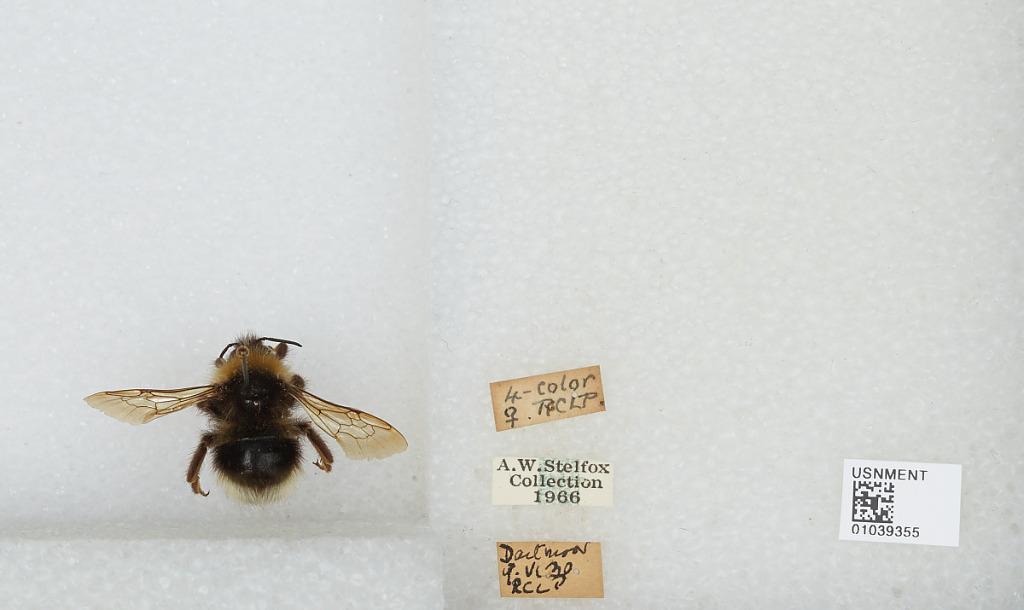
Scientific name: Bombus (Psithyrus) quadricolor (Lepeletier)
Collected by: R. P.
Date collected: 1930-6-9
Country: United Kingdom
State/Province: England
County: Devon
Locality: Dartmoor
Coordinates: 50.5719, -3.92073